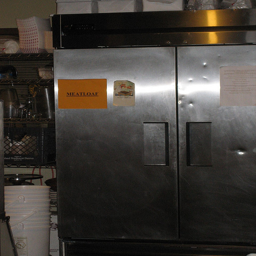
A large metal freezer sitting inside of the kitchen of a restaurant.
A heavy steel container with several dents on its surface.
Industrial fridge in a kitchen with a meatloaf sign on it.
an image of a kitchen setting with a utility fridge
A large, commercial, stain-less steel refrigerator has a large orange sign on it saying "Meatloaf".